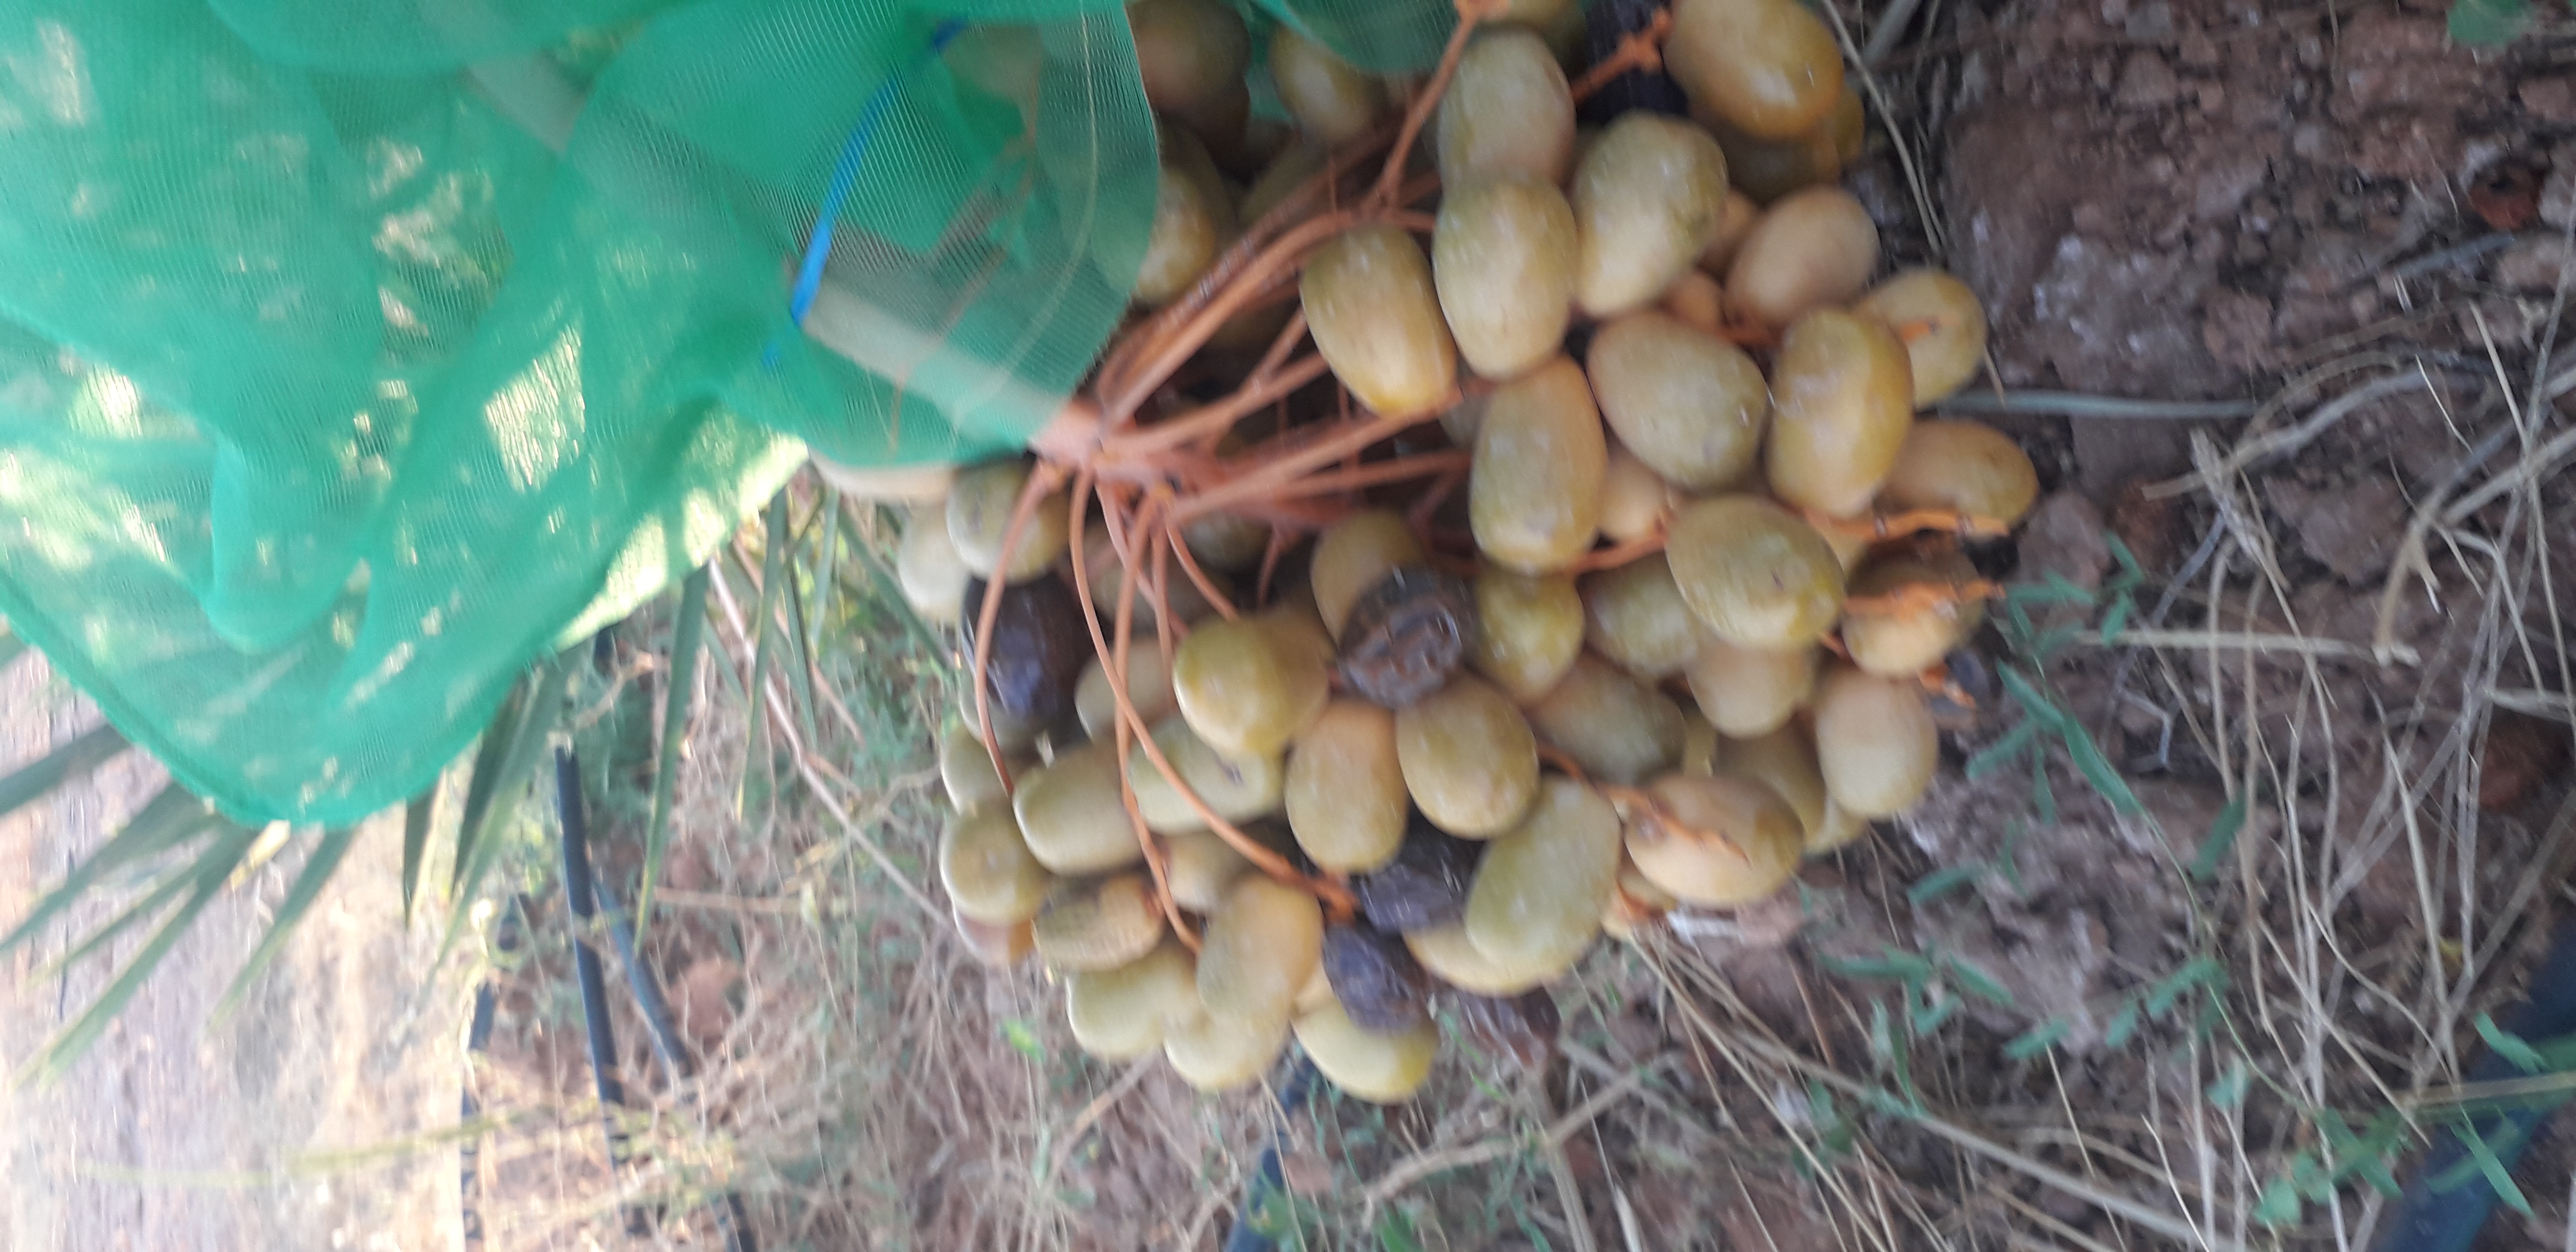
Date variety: Boufagous